Adamson Mushala

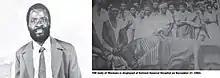
A cropped image from a Zambian newspaper showing Mushala's corpse being paraded, after being shot on November 27 1982.

Adamson Mushala was killed in a military ambush in 1982. The incident took place in the secluded regions of North-Western Province near Solwezi—the very area where his rebellion had its roots following a post-independence dispute in the 1960s. Tragically, he was killed by a bullet that struck him through his eye. In a final display intended to confirm his death to the public, Mushala's body was displayed at Solwezi General Hospital for public viewing.